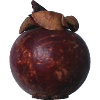
Label: mangostan